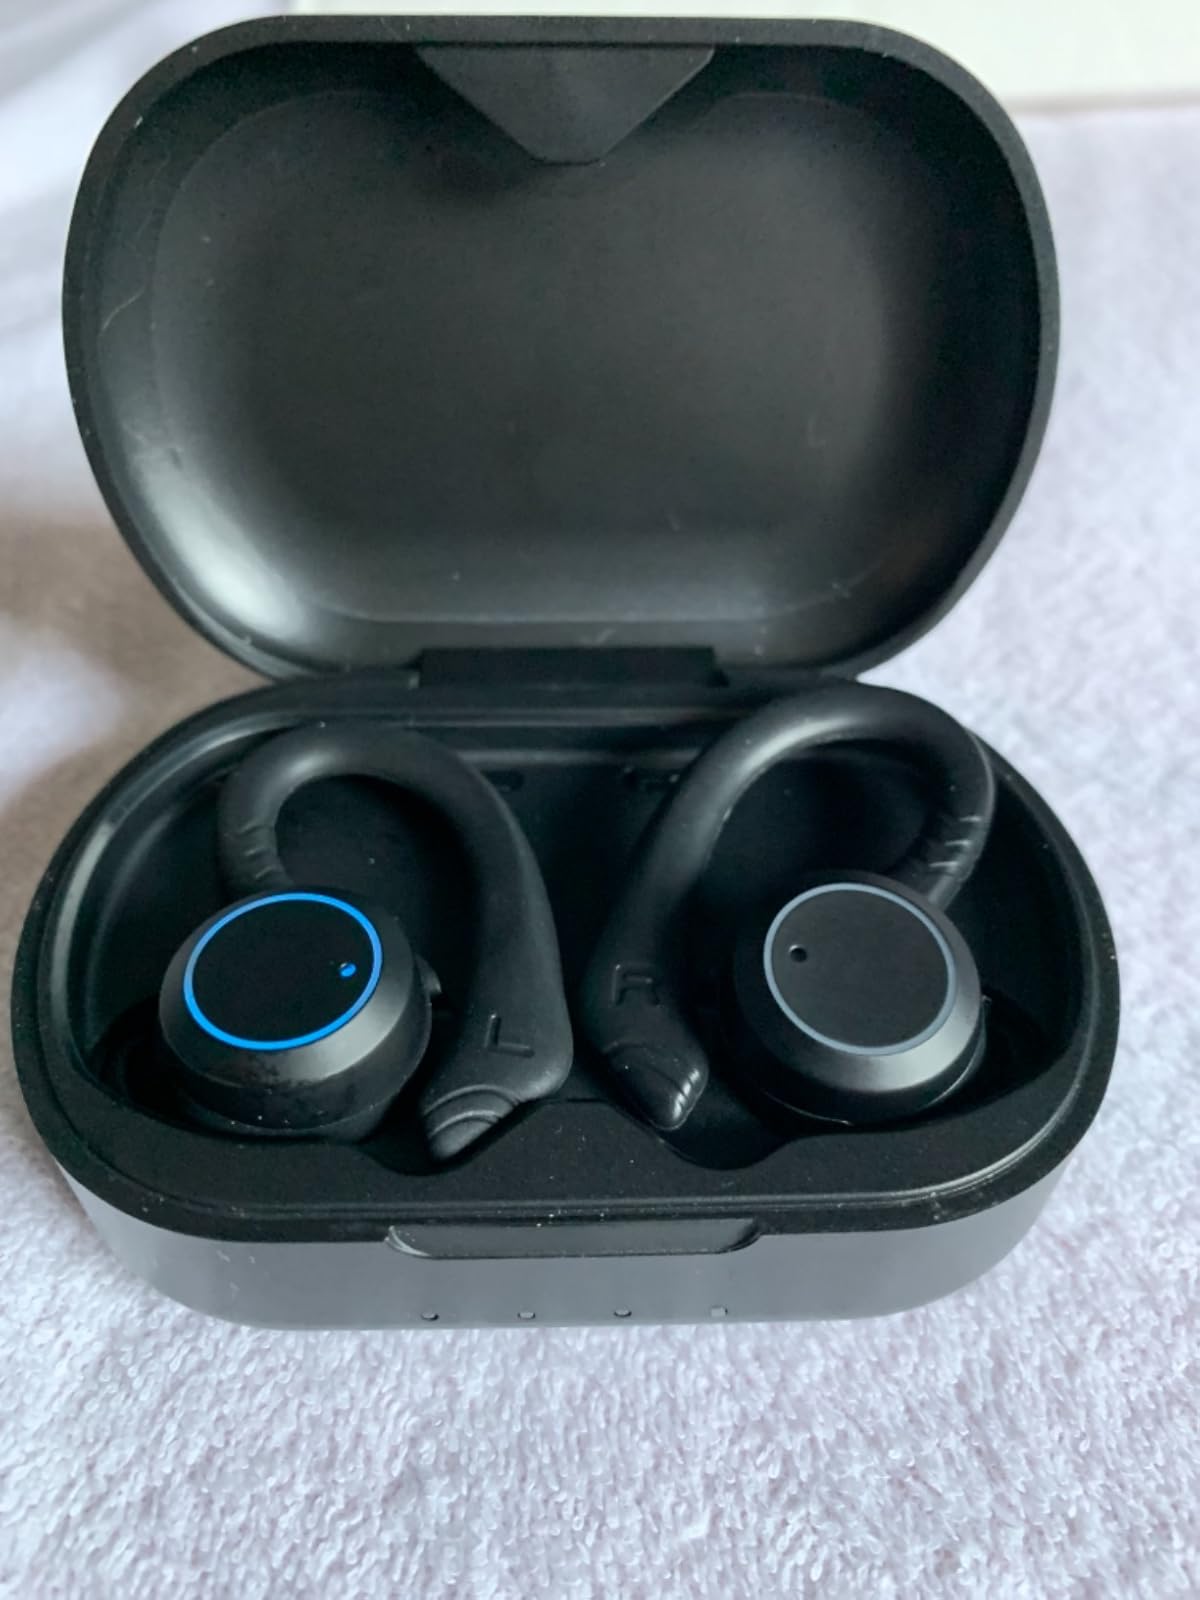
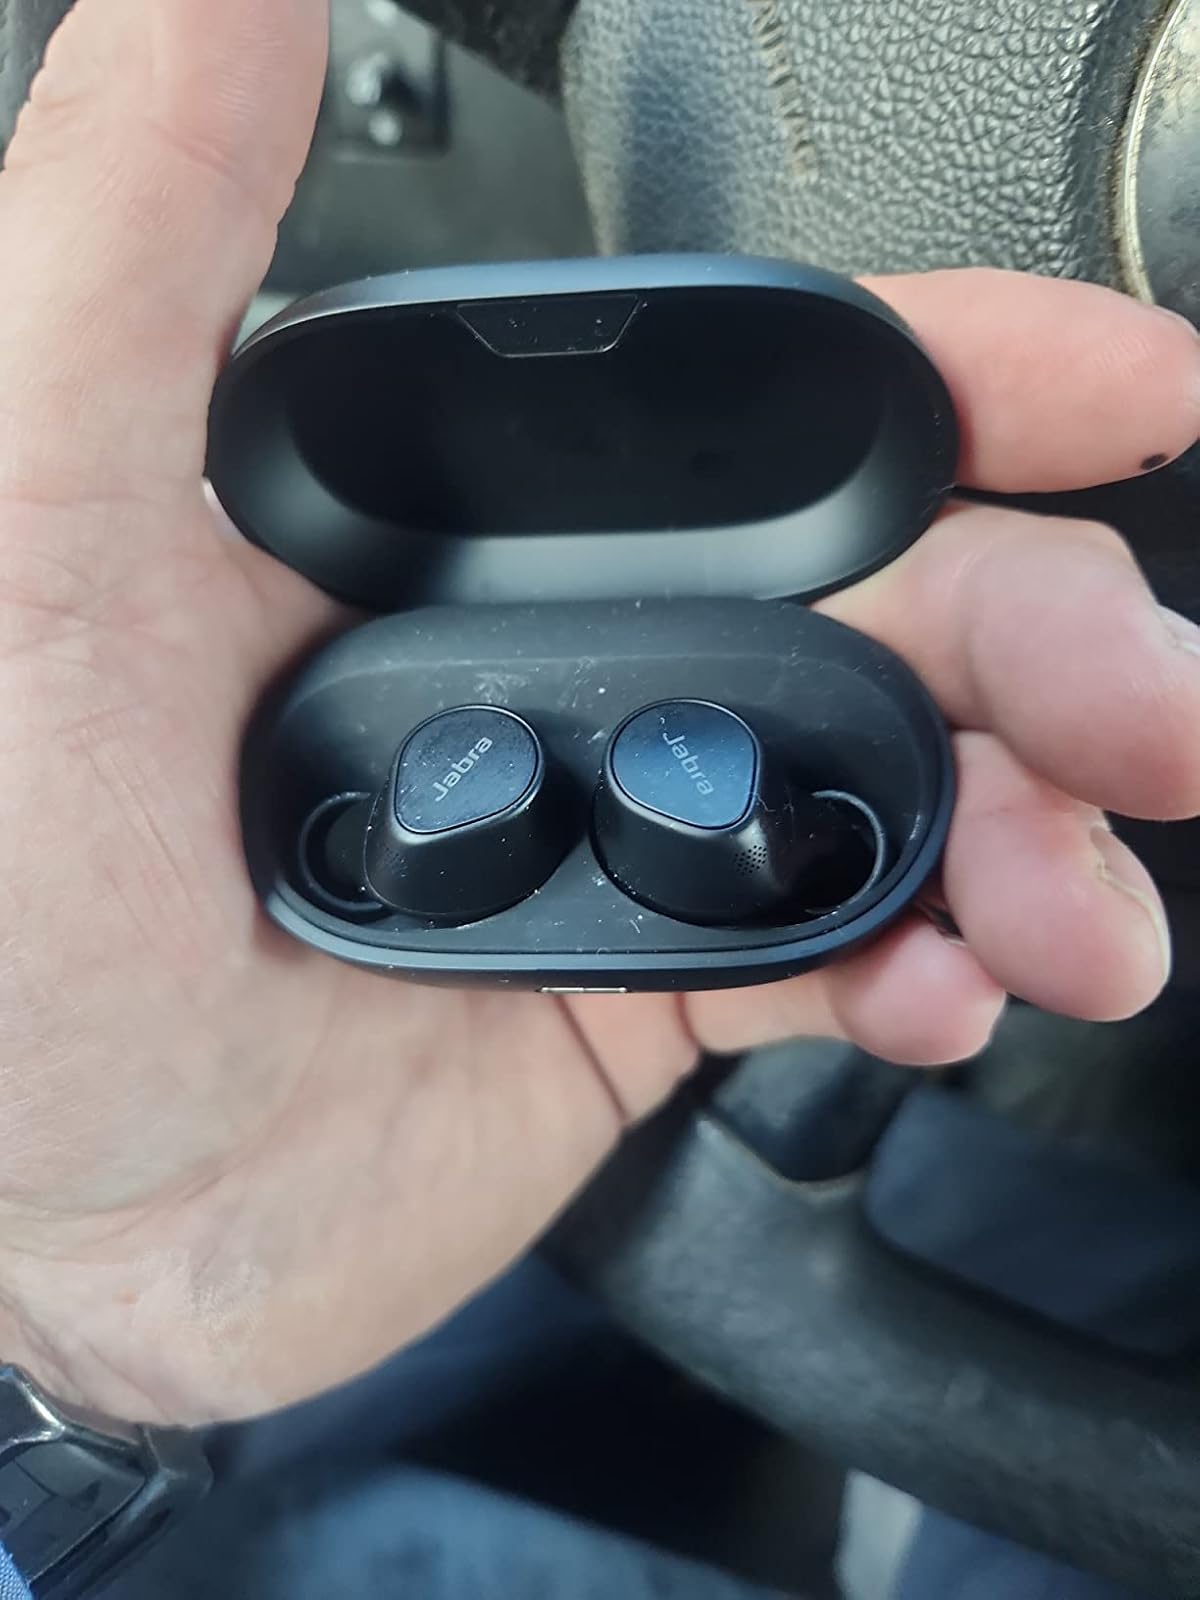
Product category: earbuds
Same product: no